Oil and gas industry in the United Kingdom

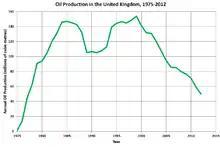
United Kingdom oil production 1975-2012 (data from DECC)

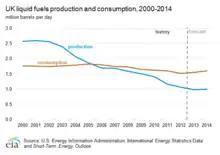
Petroleum production and consumption in the United Kingdom

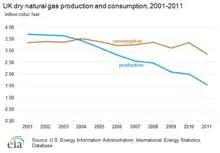
Natural gas production and consumption in the United Kingdom

The oil and gas industry in the United Kingdom produced 1.42 million BOE per day in 2014, of which 59% was oil/liquids. In 2013 the UK consumed 1.508 million barrels per day (bpd) of oil and 2.735 trillion cubic feet (tcf) of gas, so is now an importer of hydrocarbons having been a significant exporter in the 1980s and 1990s.